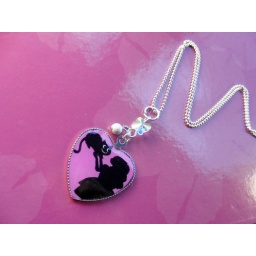
Alice in Wonderland Cheshire Cat necklace sterling silver Swarovski butterfly